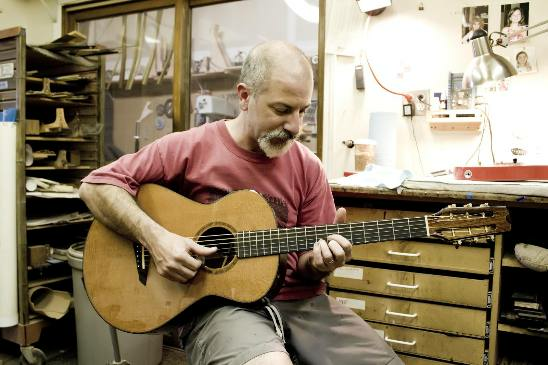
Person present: Yes